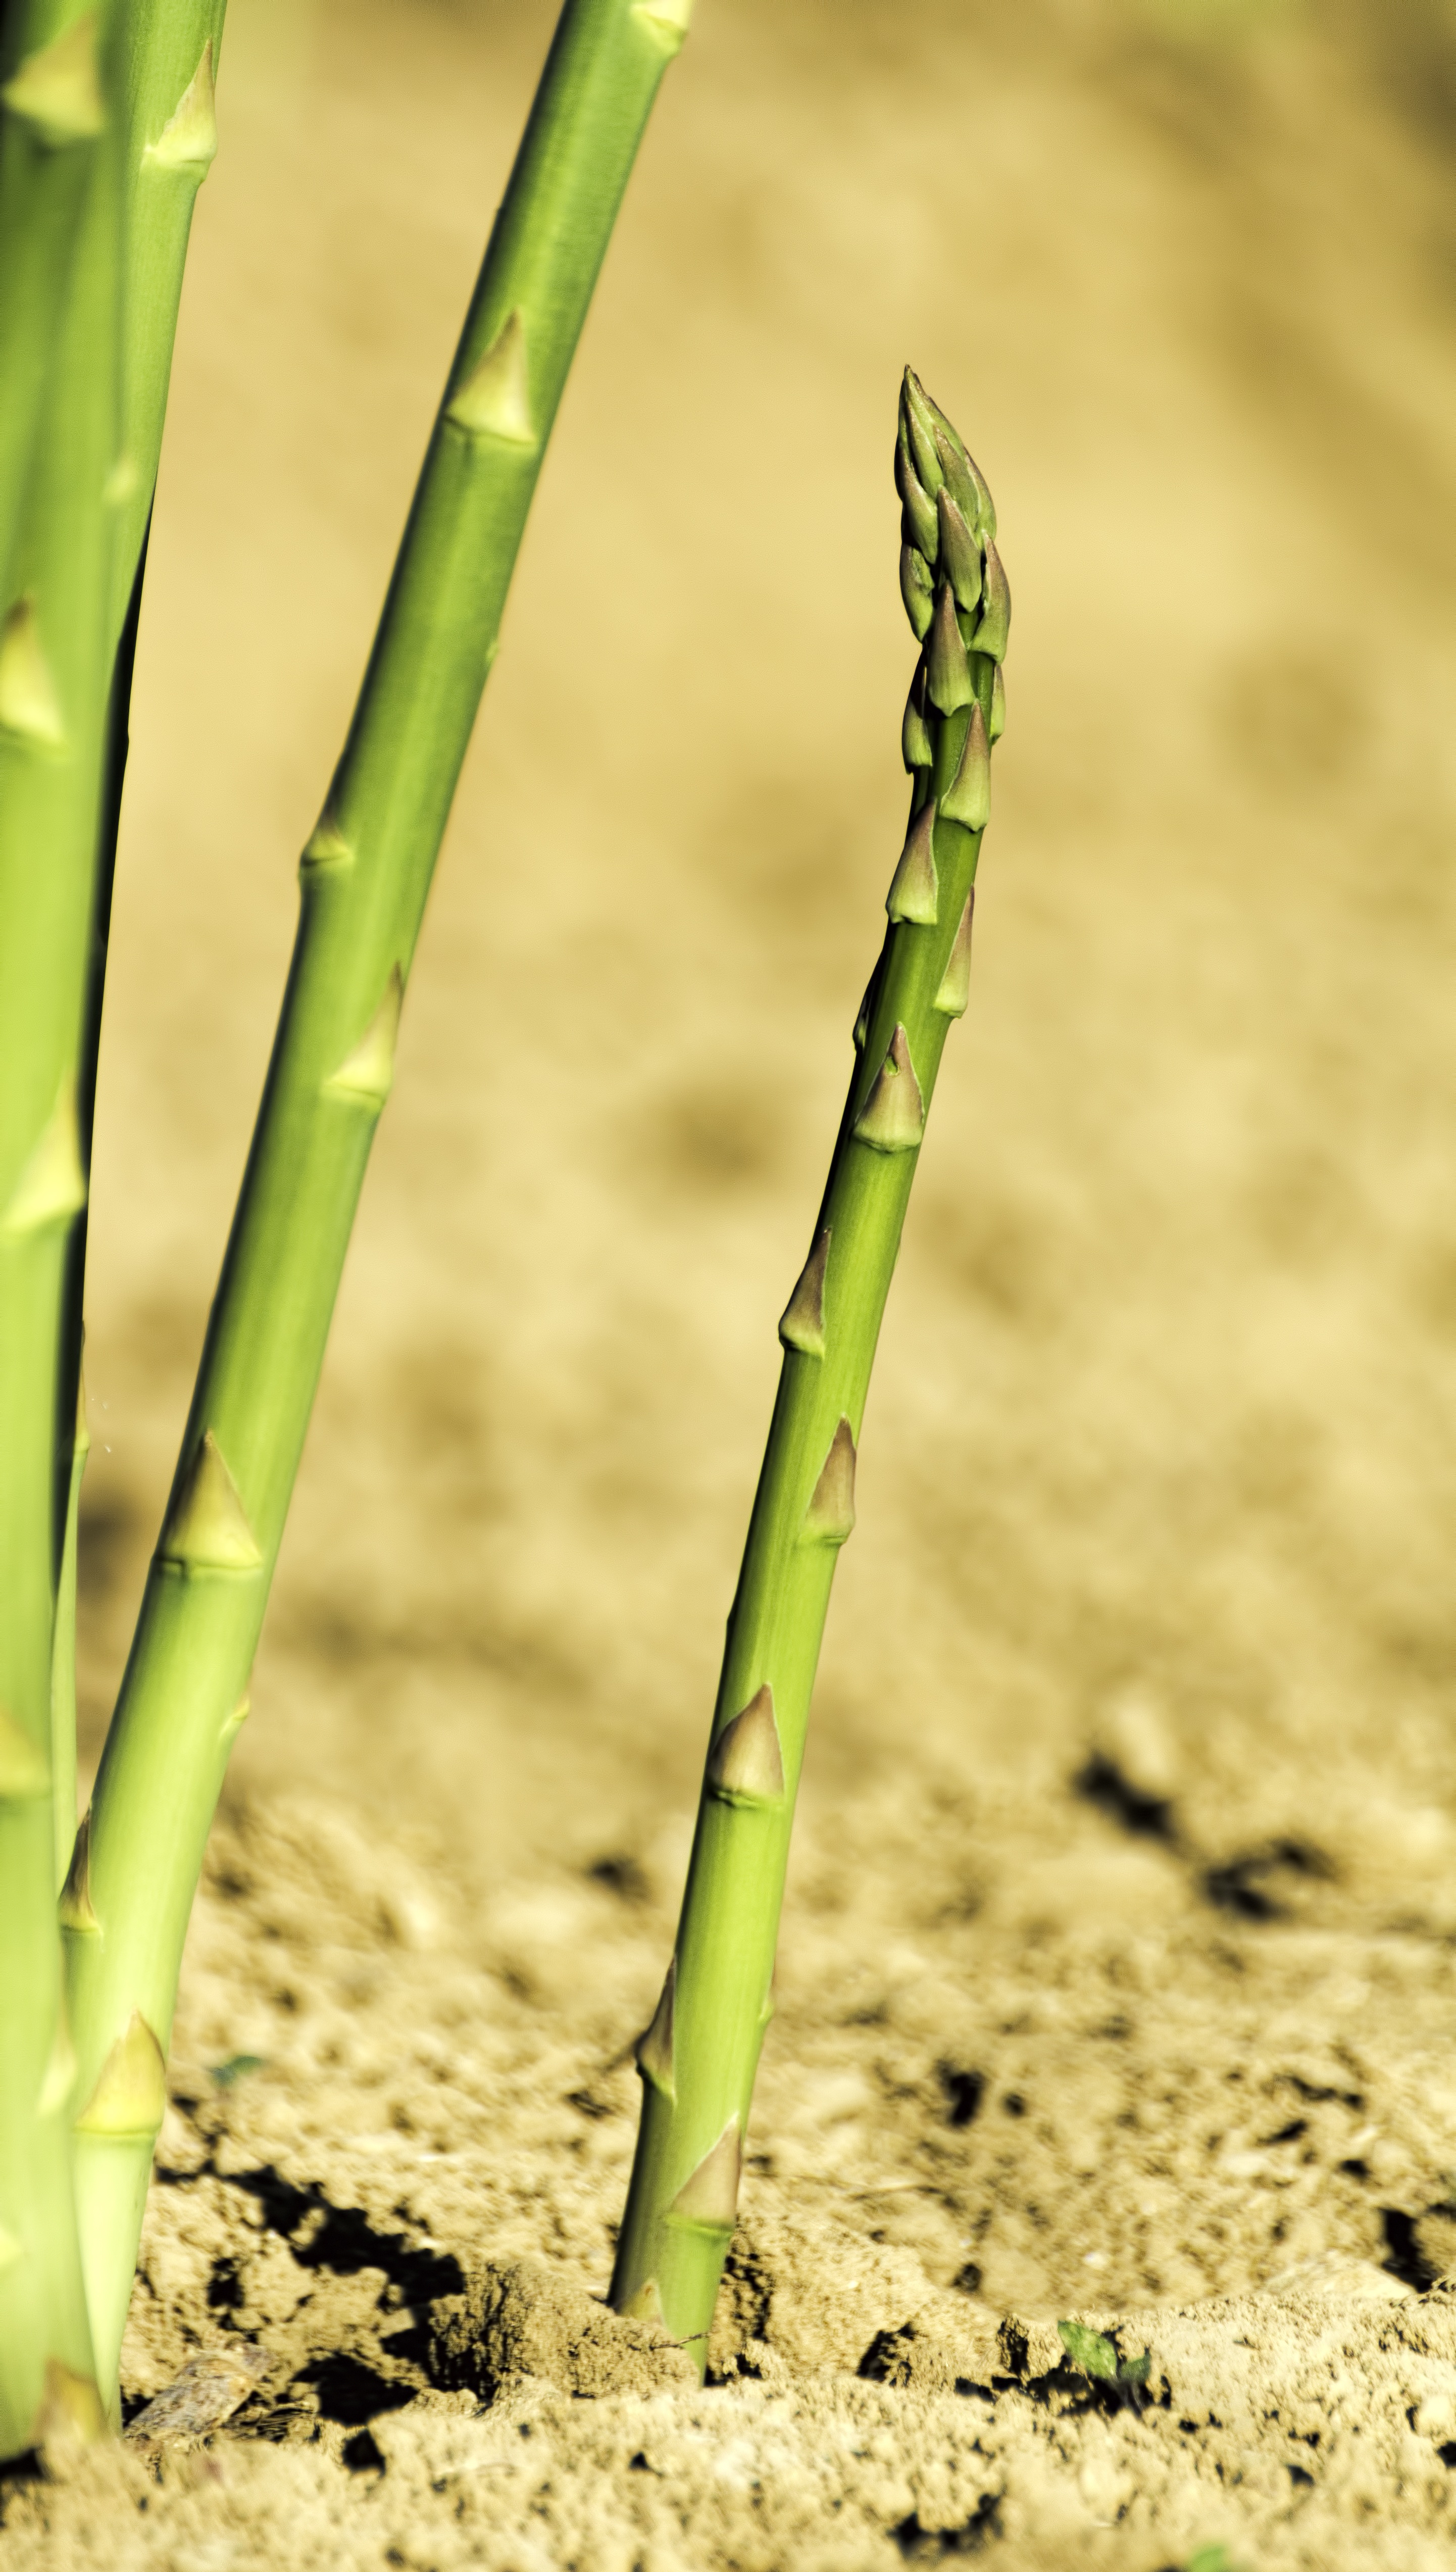
nature, grass, branch, plant, field, ground, lawn, leaf, flower, meal, food, green, produce, crop, soil, botany, agriculture, eat, flora, health, cook, close up, nutrition, vegetables, asparagus, macro photography, flowering plant, grass family, plant stem, land plant